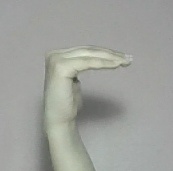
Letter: haa